José Robles (cyclist)

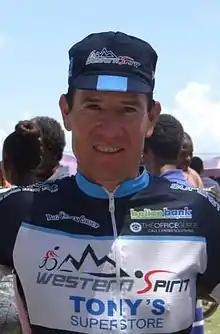

José Angel Florencio Robles López (born 8 October 1964) is a retired male road racing cyclist from Colombia. He competed for his native country at the 1992 Summer Olympics, finishing in 49th place in the Men's Individual Road Race. Colombia competed with three cyclists in this event; the other ones being Héctor Palacio (52nd) and Libardo Niño (76th). He was nicknamed "El Panamericano" during his career.